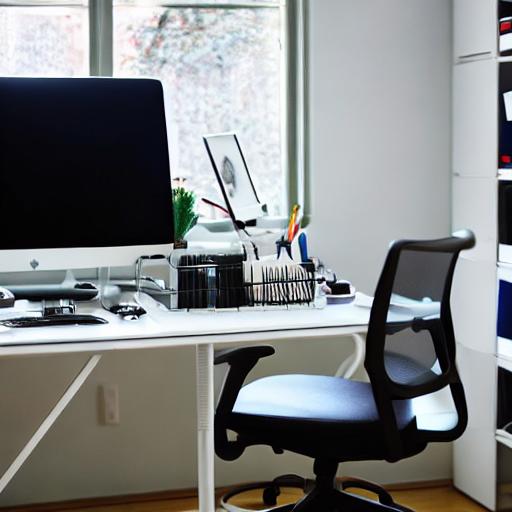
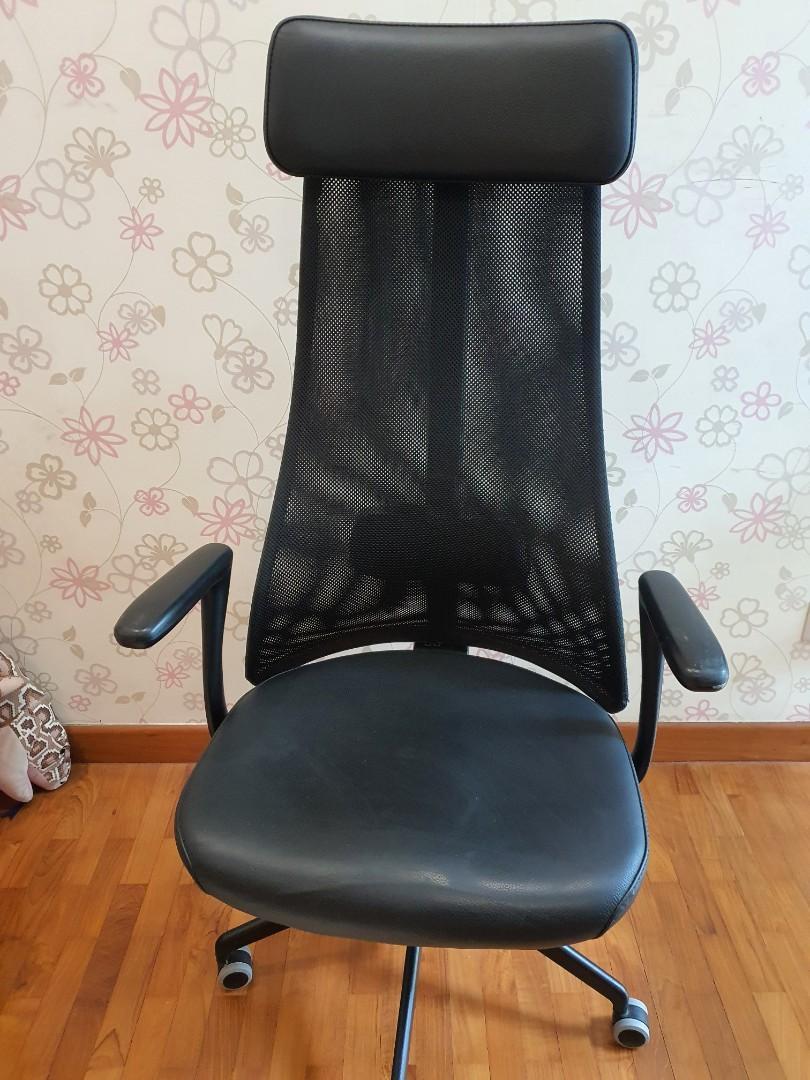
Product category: items_chair
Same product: no